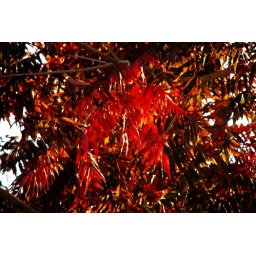
No joke, the ONLY red tree in the park! D: I miss Colorado's beautiful colors.